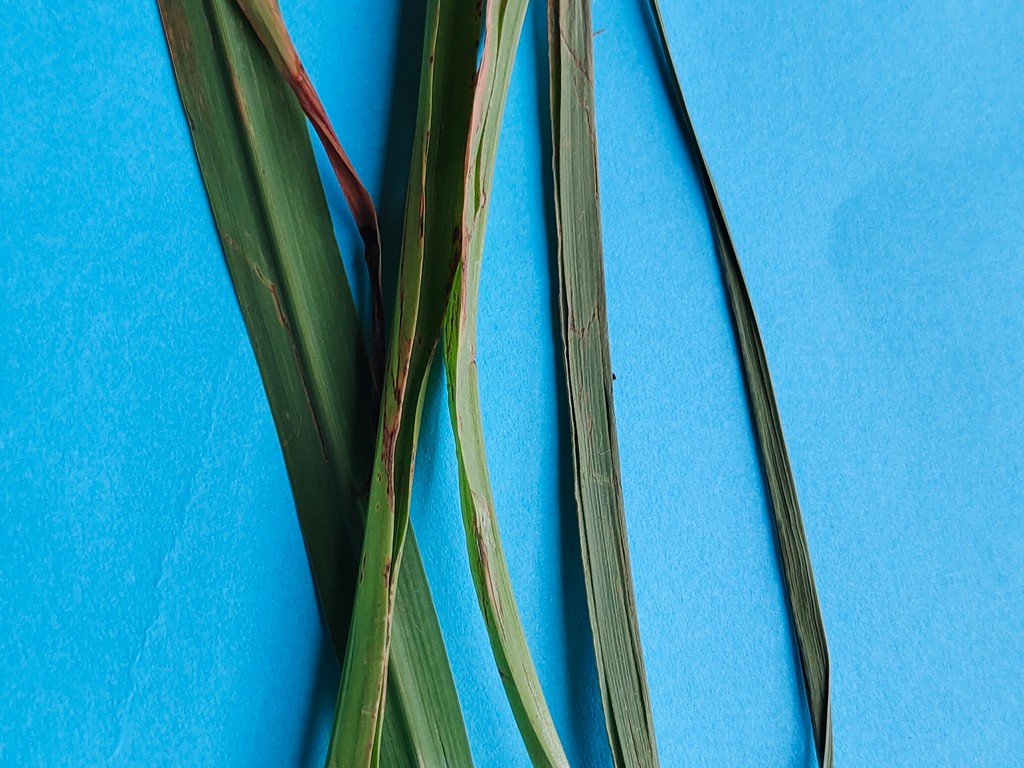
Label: Unhealthy